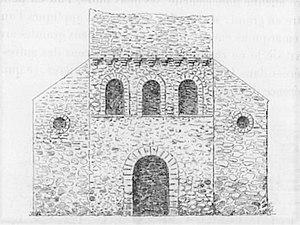
Proposition de restitution de la façade carolingienne de l'abbaye de Cormery
L'abbaye Saint-Paul de Cormery est une ancienne abbaye bénédictine située sur la commune de Cormery dans le département d'Indre-et-Loire, en France.